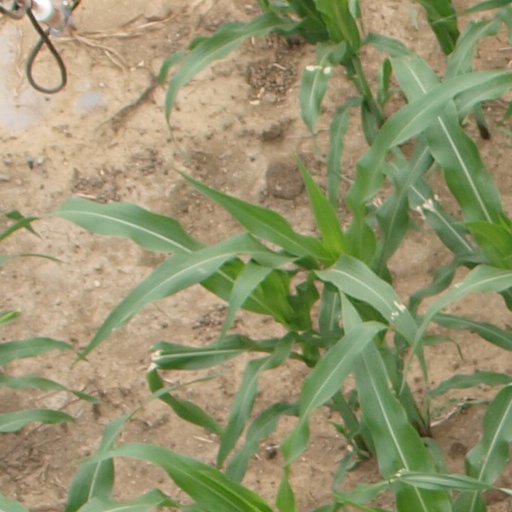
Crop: maize; corn